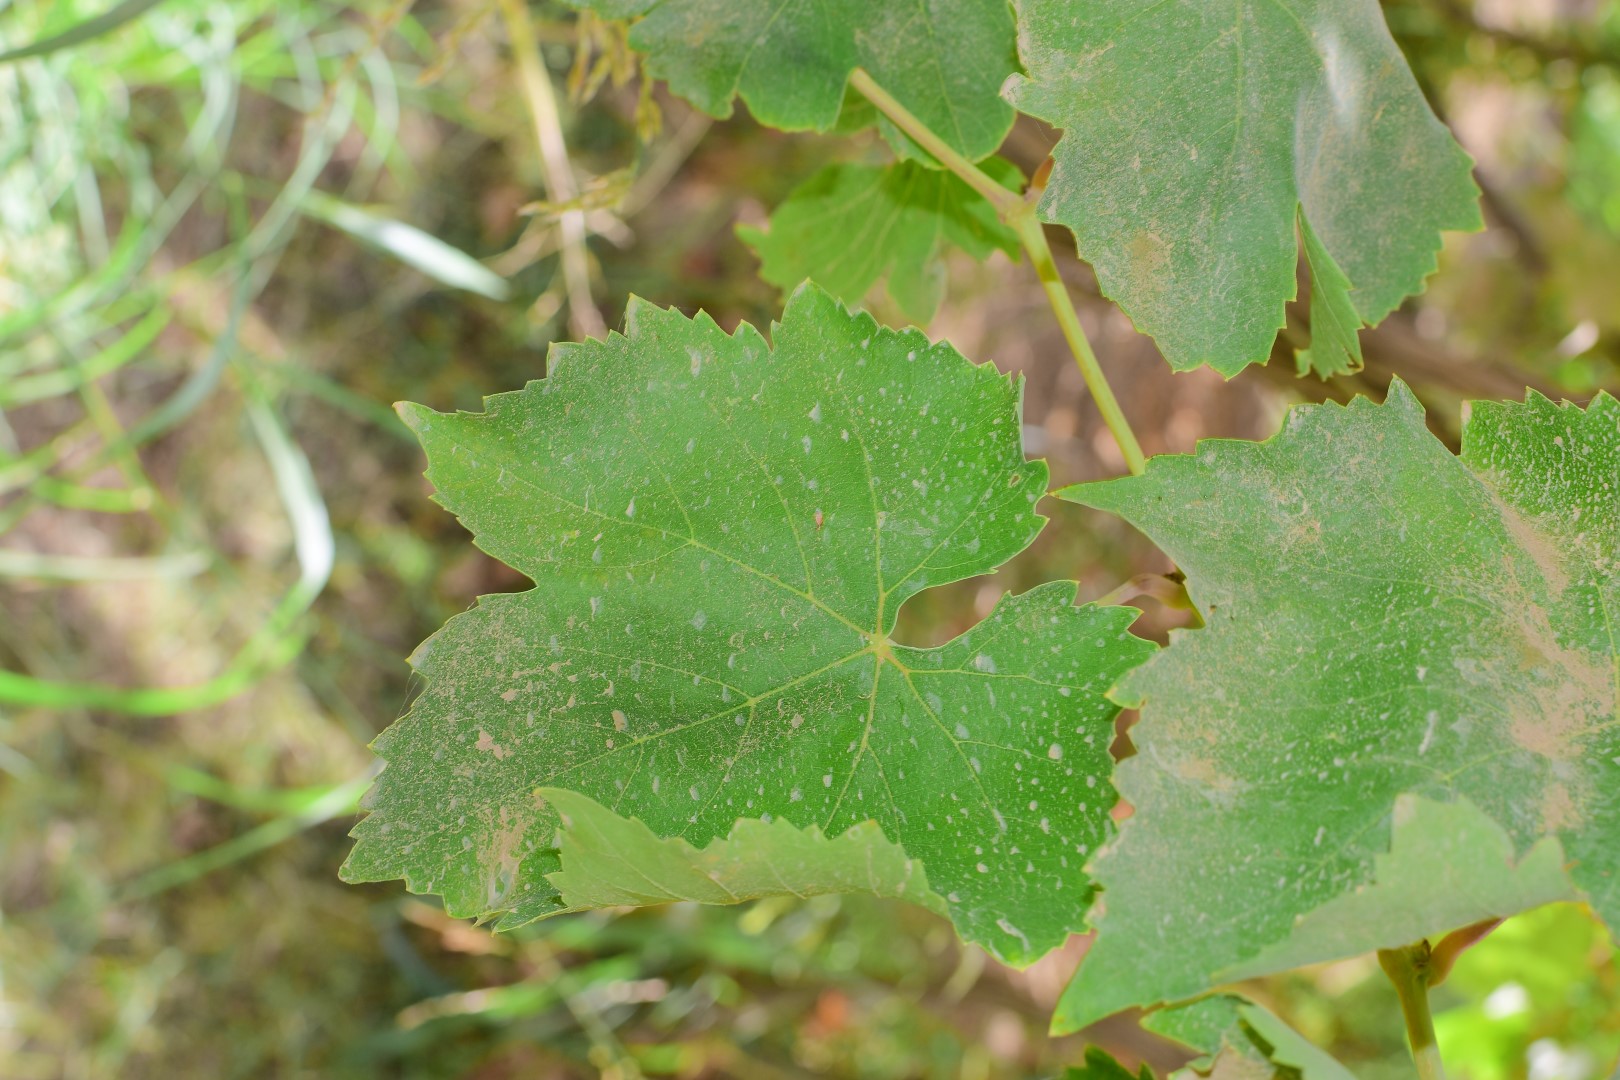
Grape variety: Thompson Seedless